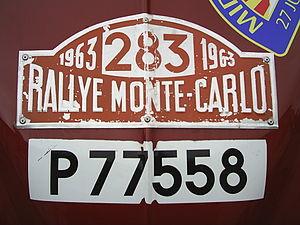
Plaque Rallye n°283 Rallye Monte Carlo. Svenska: Dekal på den Saab som Erik Carlsson vann med 1963.
Erik Carlsson, alias Carlsson på taket, né le 5 mars 1929 à Trollhättan, en Suède, et mort le 27 mai 2015, est un pilote de rallye suédois, pour le constructeur automobile Saab. En raison de son poste de responsable des relations publiques pour Saab, il est également connu comme M. Saab.